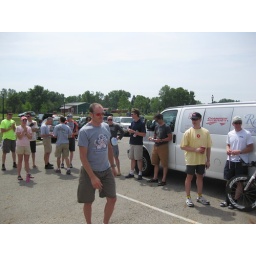
Pete, Pete, Pete!!! (a very proud Jane in pink in the background with her expensive water bottle)...!